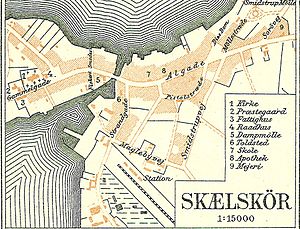
Skælskør / Historie / Den tidlige industrialisering
Skælskør omkring 1900
Kort over Sorø Amt
Skælskør er en ældre købstad med 6.455 indbyggere, beliggende på Sydvestsjælland næsten midtvejs mellem Næstved og Korsør. Byen ligger i Slagelse Kommune og tilhører Region Sjælland.